Al Khor (city)

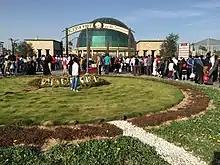
Entrance to Al Khor Park

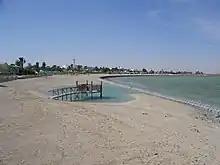
Al Farkiya Family Beach

According to oral tradition, Al Khor was first settled by members of the Al Muhannadi tribe in the mid-18th century, possibly around 1750, making it one of the oldest settlements in the country. Various versions of the story exist, but one version states that two nomadic Al Muhannada tribesmen, Mohammed bin Baddah and Majid Al Shuqairi, had gone in search of their missing camels. While searching, they discovered a stream of fresh water in a depression underneath a high ground, later to be known as Ain Hleetan. Further exploration also unveiled a suitable docking platform on a shallow tidal creek, which led to the area being settled by the whole of the Al Muhanada tribe after relocating from their home in Al Khuwayr in northeast Qatar. According to an alternative version of this story, it is stated that the two cousins stumbled upon Al Khor after unsuccessfully chasing down a hare, rather than searching for their lost camels.